Phasor approach to fluorescence lifetime and spectral imaging

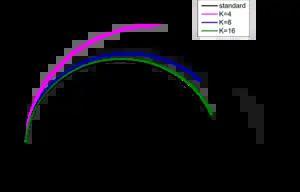
Reference semicircle for different gate configurations.

For a system with discrete number of gates and limited time window the phasor approach needs to be adapted. The equation for reference semicircle is changed to: